Montreal Children's Library

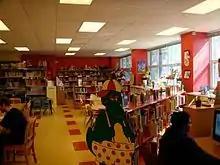
Inside the Polaris Branch

The Montreal Children's Library is a public library and nonprofit organization in Montreal, Quebec.